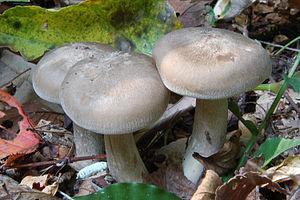
Aucune garantie d'exactitude ne peut être offerte par la liste contenue dans cet article.